Jerónimos Monastery

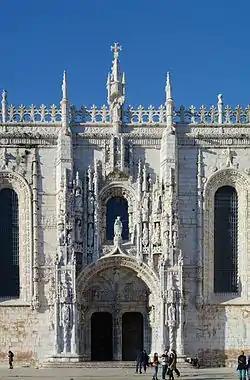
The ornate Manueline south portal by João de Castilho

The Minister of Public Works ("Ministério das Obras Públicas") opened a competition to finish the annex, which would serve as the National Museum of Industry and Commerce ("Museu Nacional da Indústria e Comércio"), but the project was canceled in 1899, and the Ethnological Museum of Portugal ("Museu Etnológico Português") was installed.